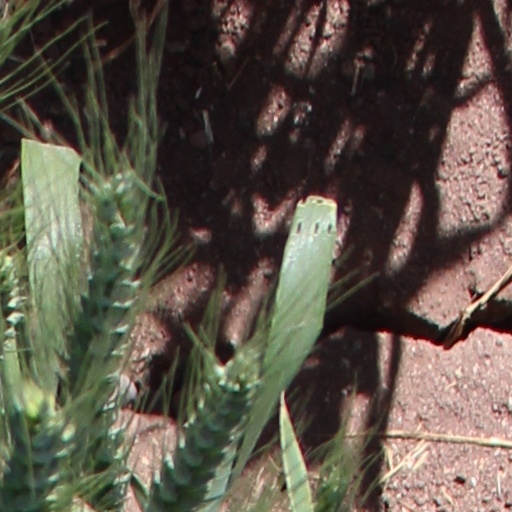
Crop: wheat